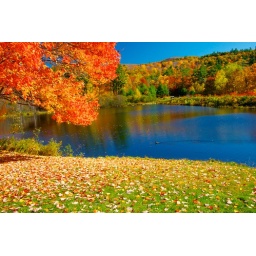
castle in the clouds sun-17